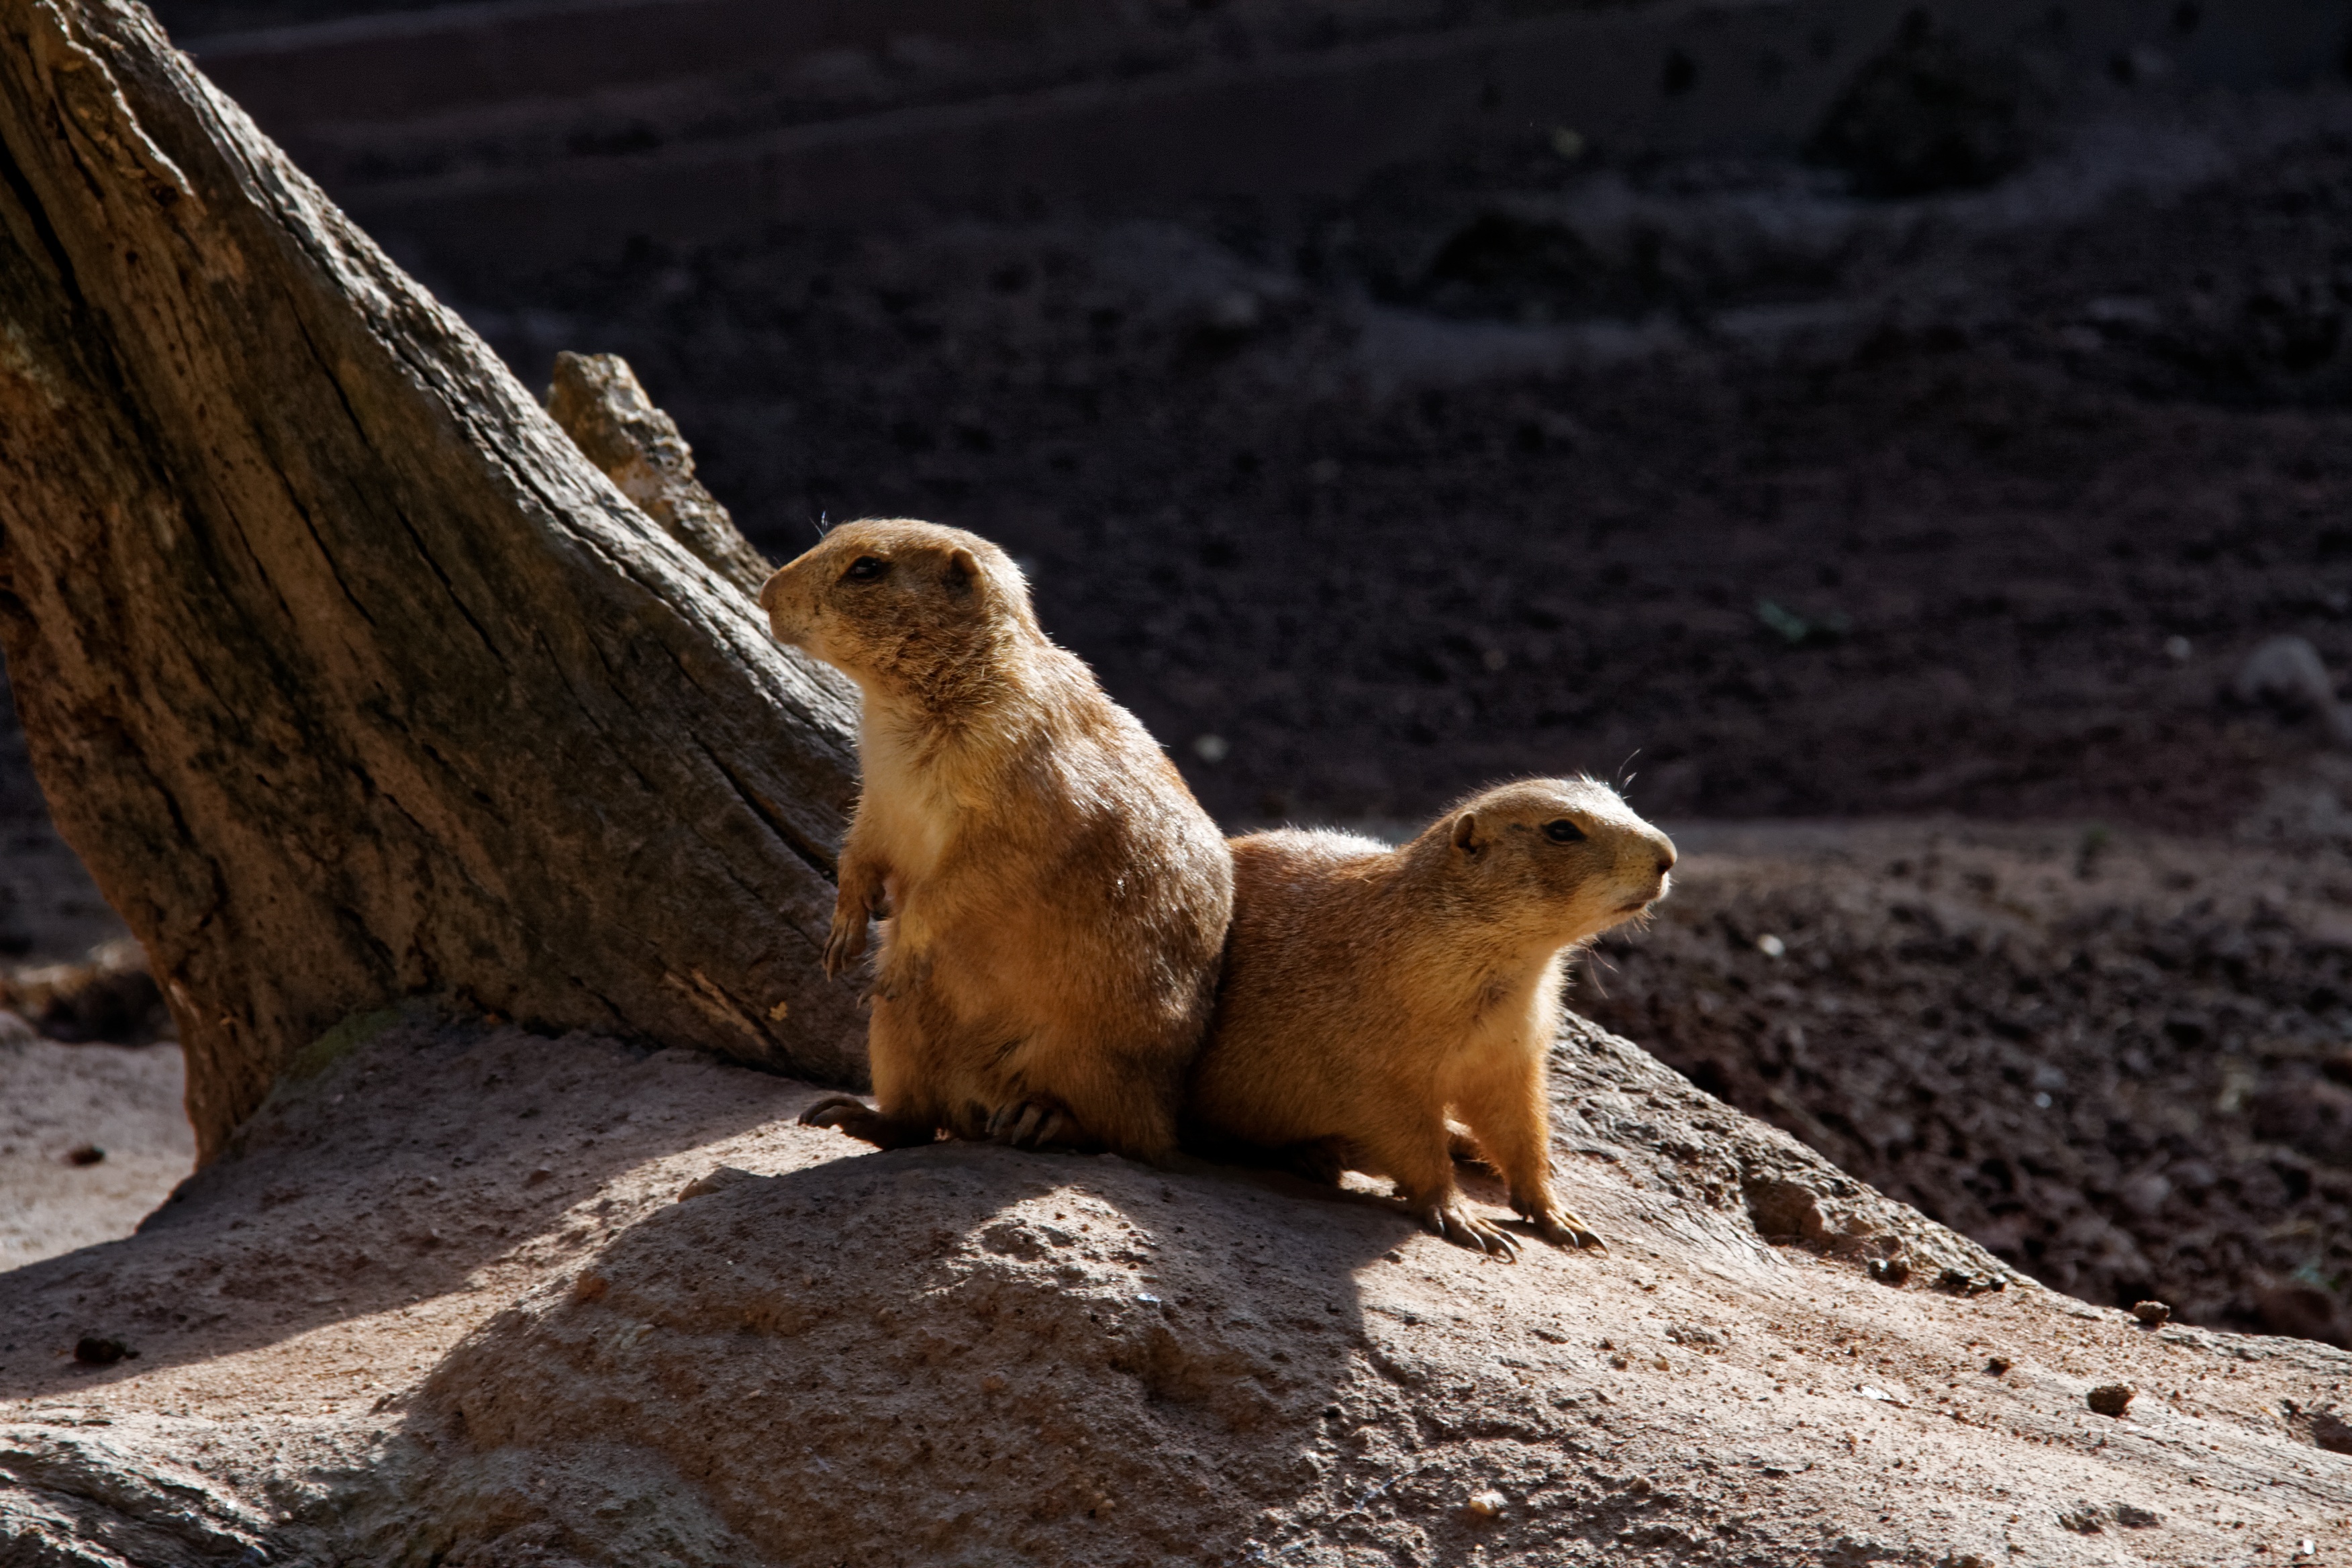
wilderness, animal, wildlife, zoo, mammal, rodent, fauna, seals, vertebrate, meerkat, marmot, prairie dog, gophers